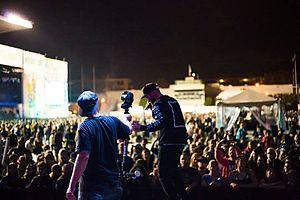
Bumbershoot est un festival international et annuel de musique et d'arts qui se tient au Seattle Center, dans la ville de Seattle, État de Washington. C'est un des plus grands festivals de ce genre en Amérique du Nord. Il a lieu chaque année pendant le weekend du Labor Day. Il est créé en 1971, sous le nom de « Mayor’s Arts Festival » et « Festival 71 ». Il ne prend son nom actuel qu'en 1973.